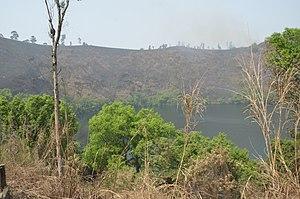
Le lac Baleng situé dans la chefferie Baleng
Le lac Baleng, aussi appelé lac Sabichi ou lac Baleng de Sabichi est un lac du Cameroun, dans la chefferie Baleng.